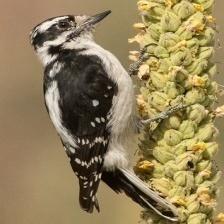
Species: DOWNY WOODPECKER
Scientific name: PICOIDES PUBESCENS